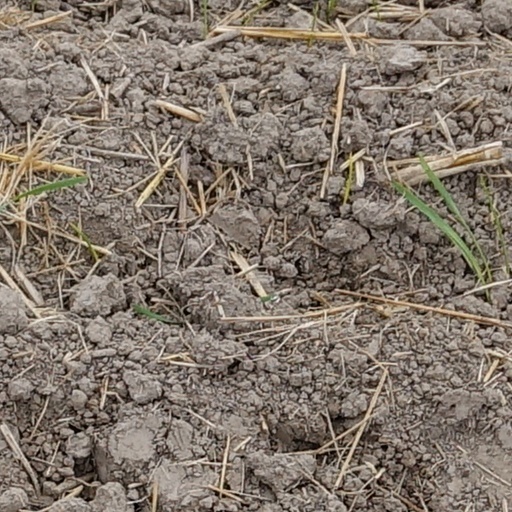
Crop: wheat